Jenkins Commission (EU)

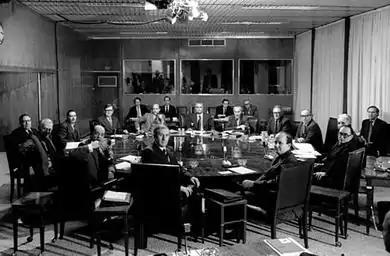
The Jenkins Commission

The colour of the row indicates the approximate political leaning of the office holder using the following scheme: